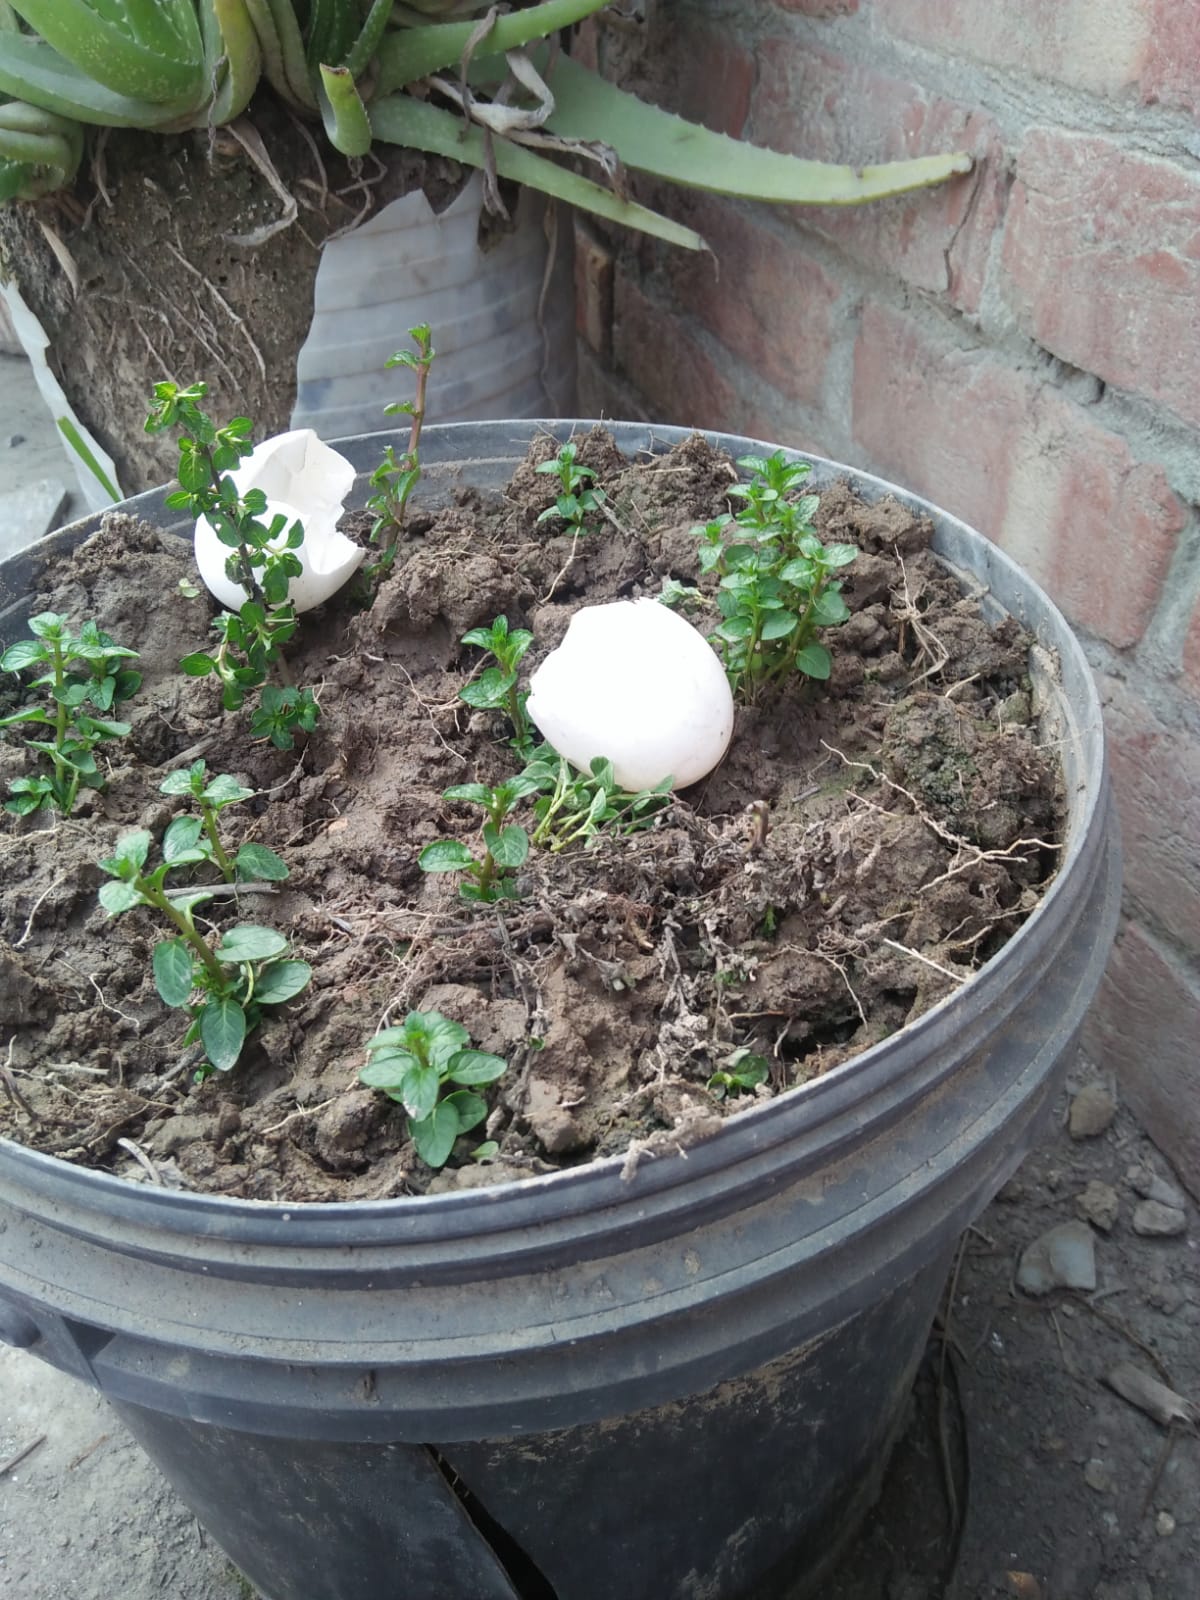
Label: eggshells